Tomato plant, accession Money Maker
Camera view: tilt-top (135 deg); turntable rotation: 300 degrees
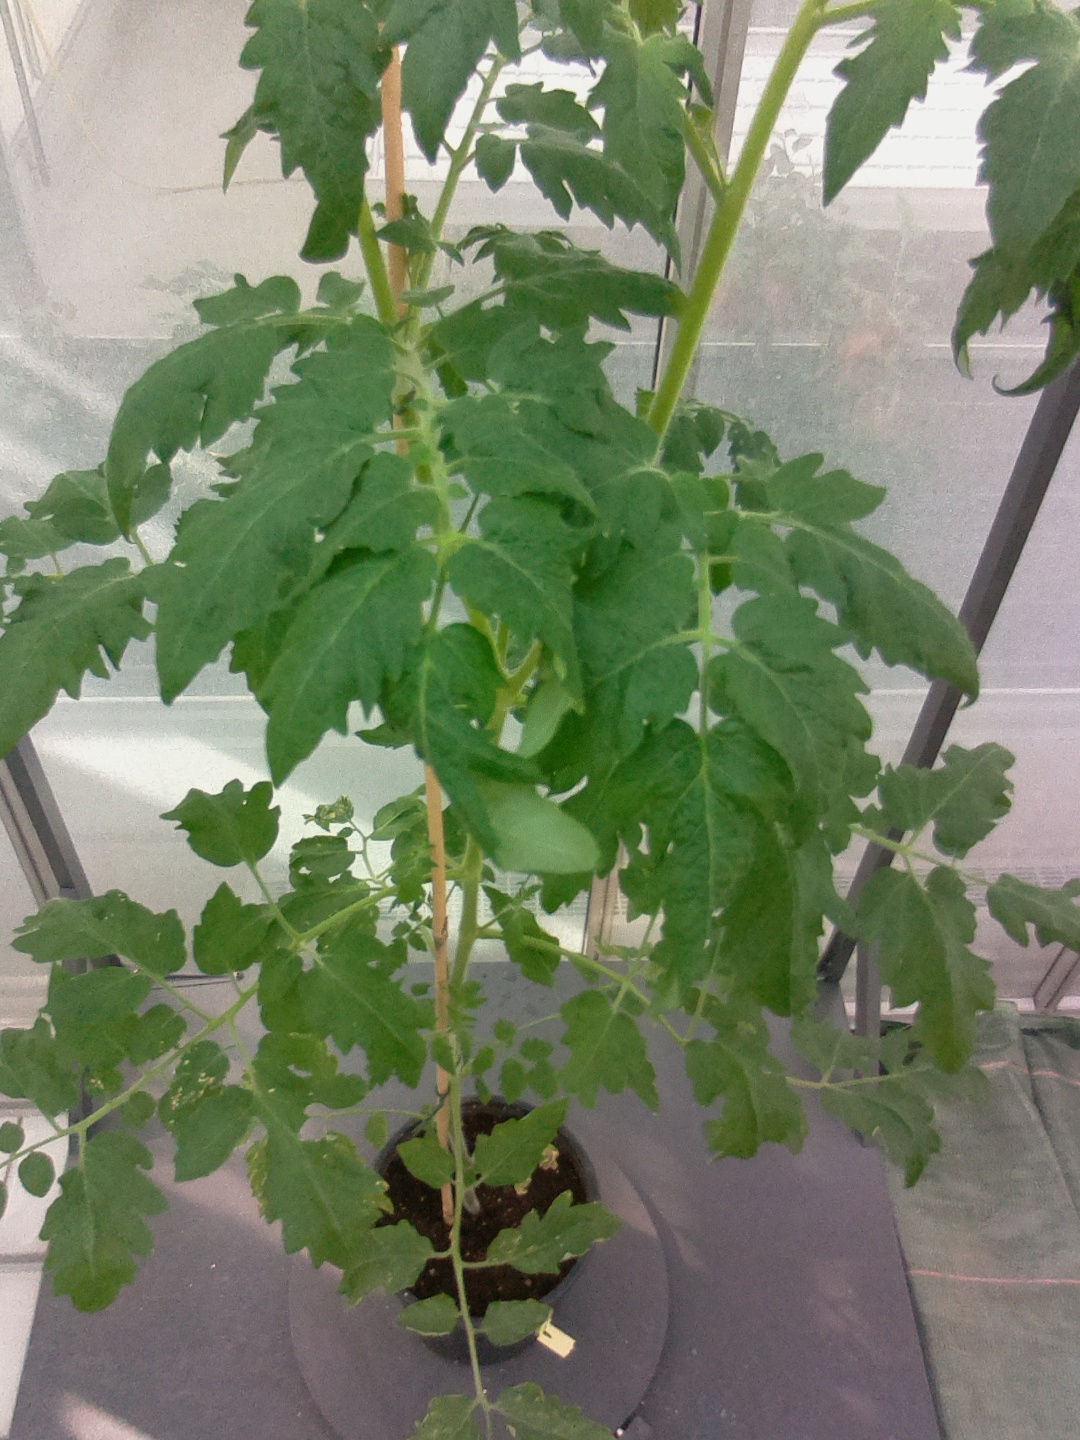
BBCH growth stage 68: Full flowering, 80%-90% of flowers open, more petals falling